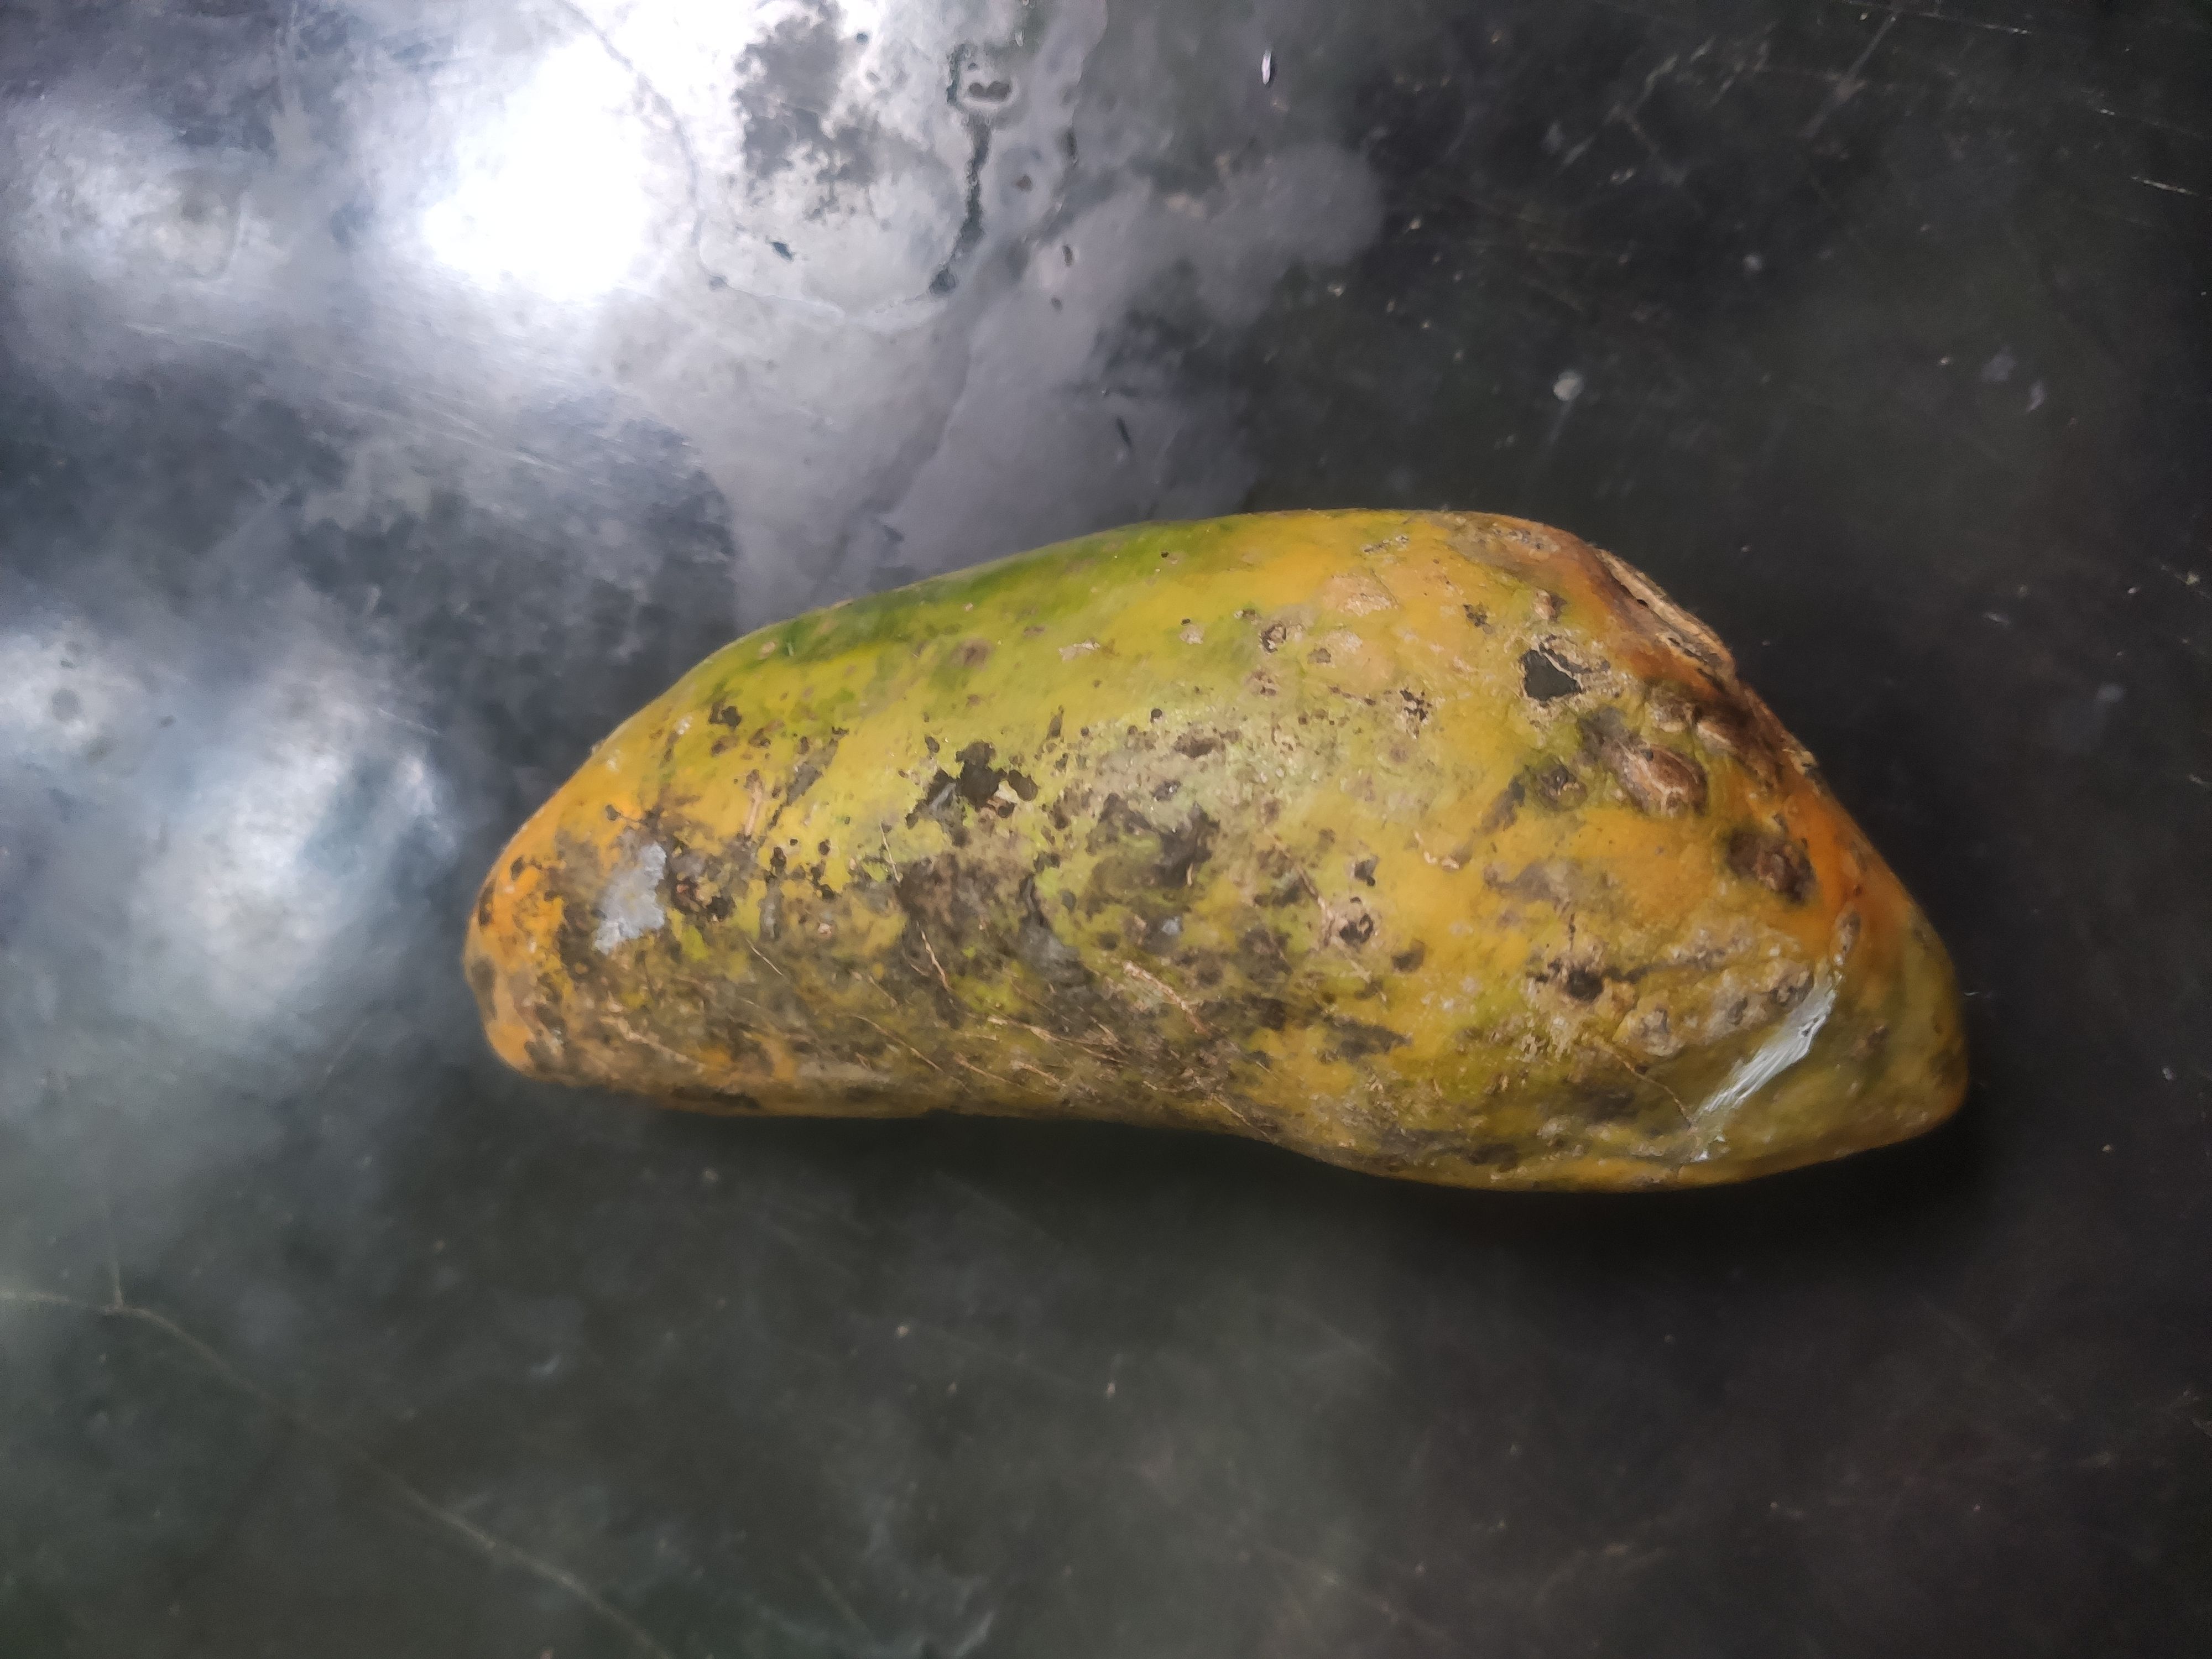
Fruit: papayas
Grade: 2nd-grade